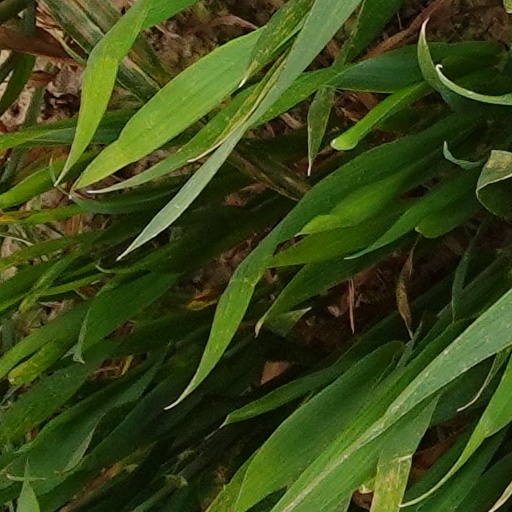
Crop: wheat